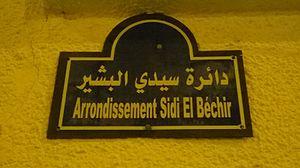
sidi el Bechir, Tunis
Sidi El Béchir est une délégation tunisienne dépendant du gouvernorat de Tunis.